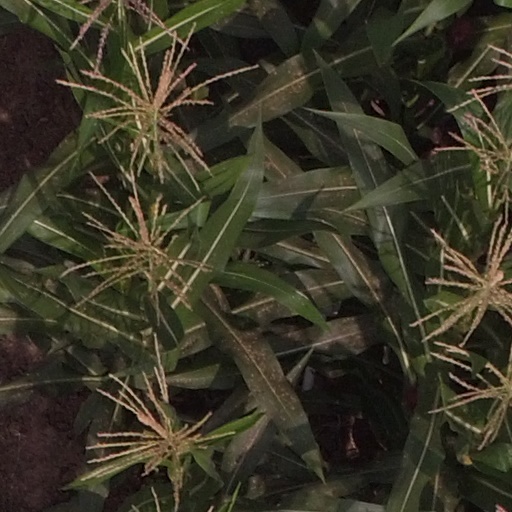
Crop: maize; corn